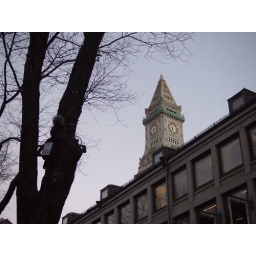
A clock tower in Boston's Nathanial Hall